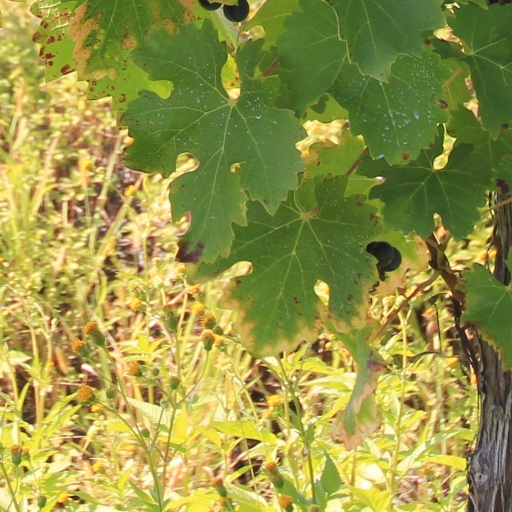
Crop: grape